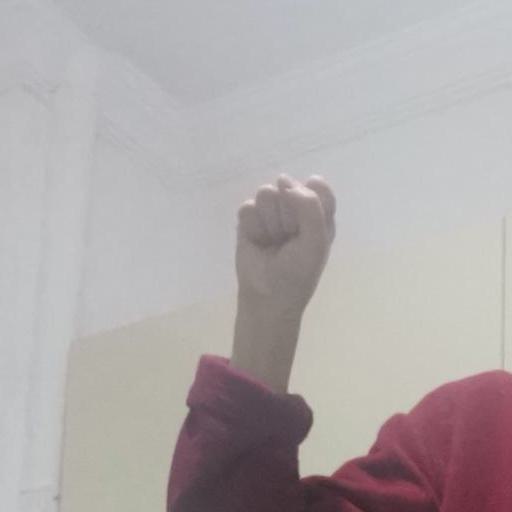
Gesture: fist